River Bluff High School

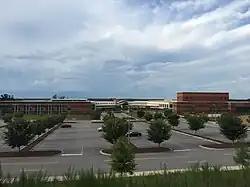
River Bluff High School in 2016

River Bluff High School is one of three public high schools in Lexington, South Carolina, United States. It provides education for ninth through twelfth grades for the town of Lexington and parts of Lake Murray, Oak Grove and West Columbia. It is located on the eastern side of Lexington, overlooks the Saluda River, and is a few hundred feet from Interstate 20 and U.S. Highway 378.